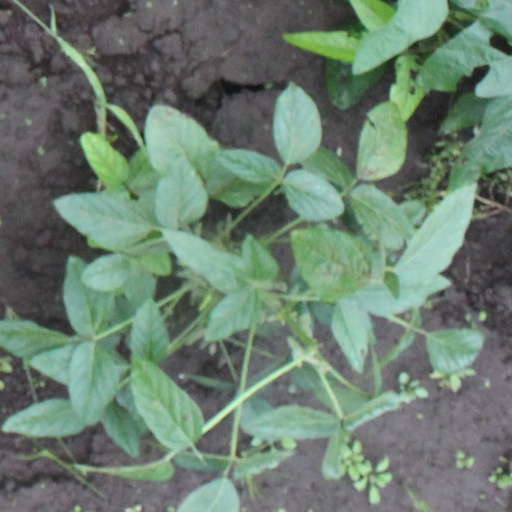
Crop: soybean